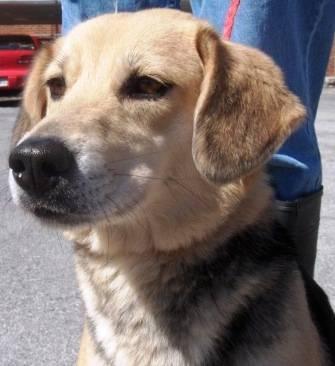
dog